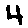
Label: 4